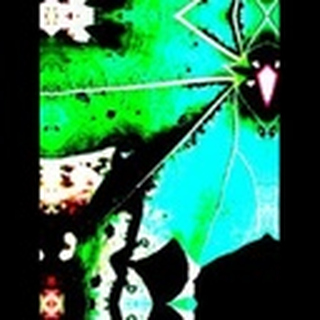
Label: cotton_bacterial_blight